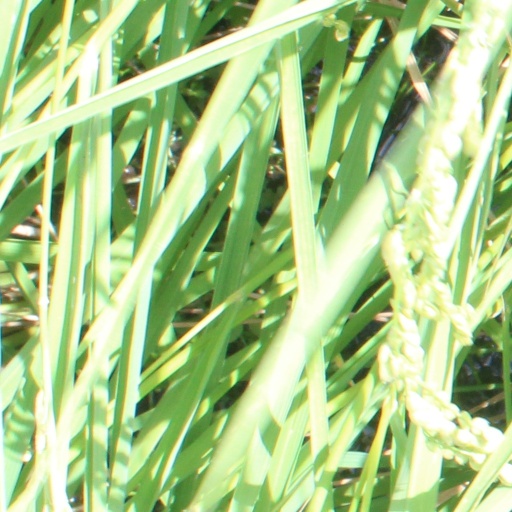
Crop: rice